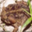
Label: frog